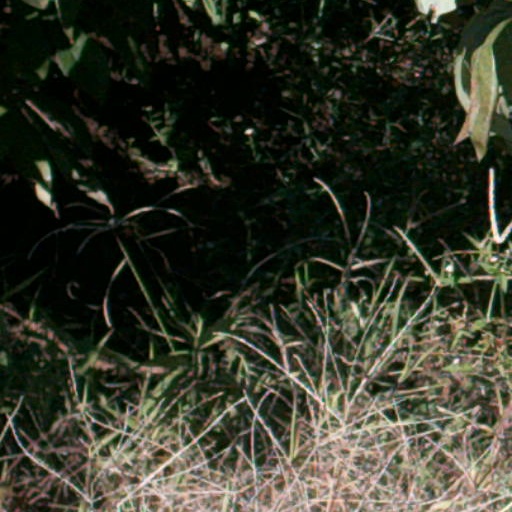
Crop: cassava